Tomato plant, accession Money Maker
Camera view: bottom (45 deg); turntable rotation: 300 degrees
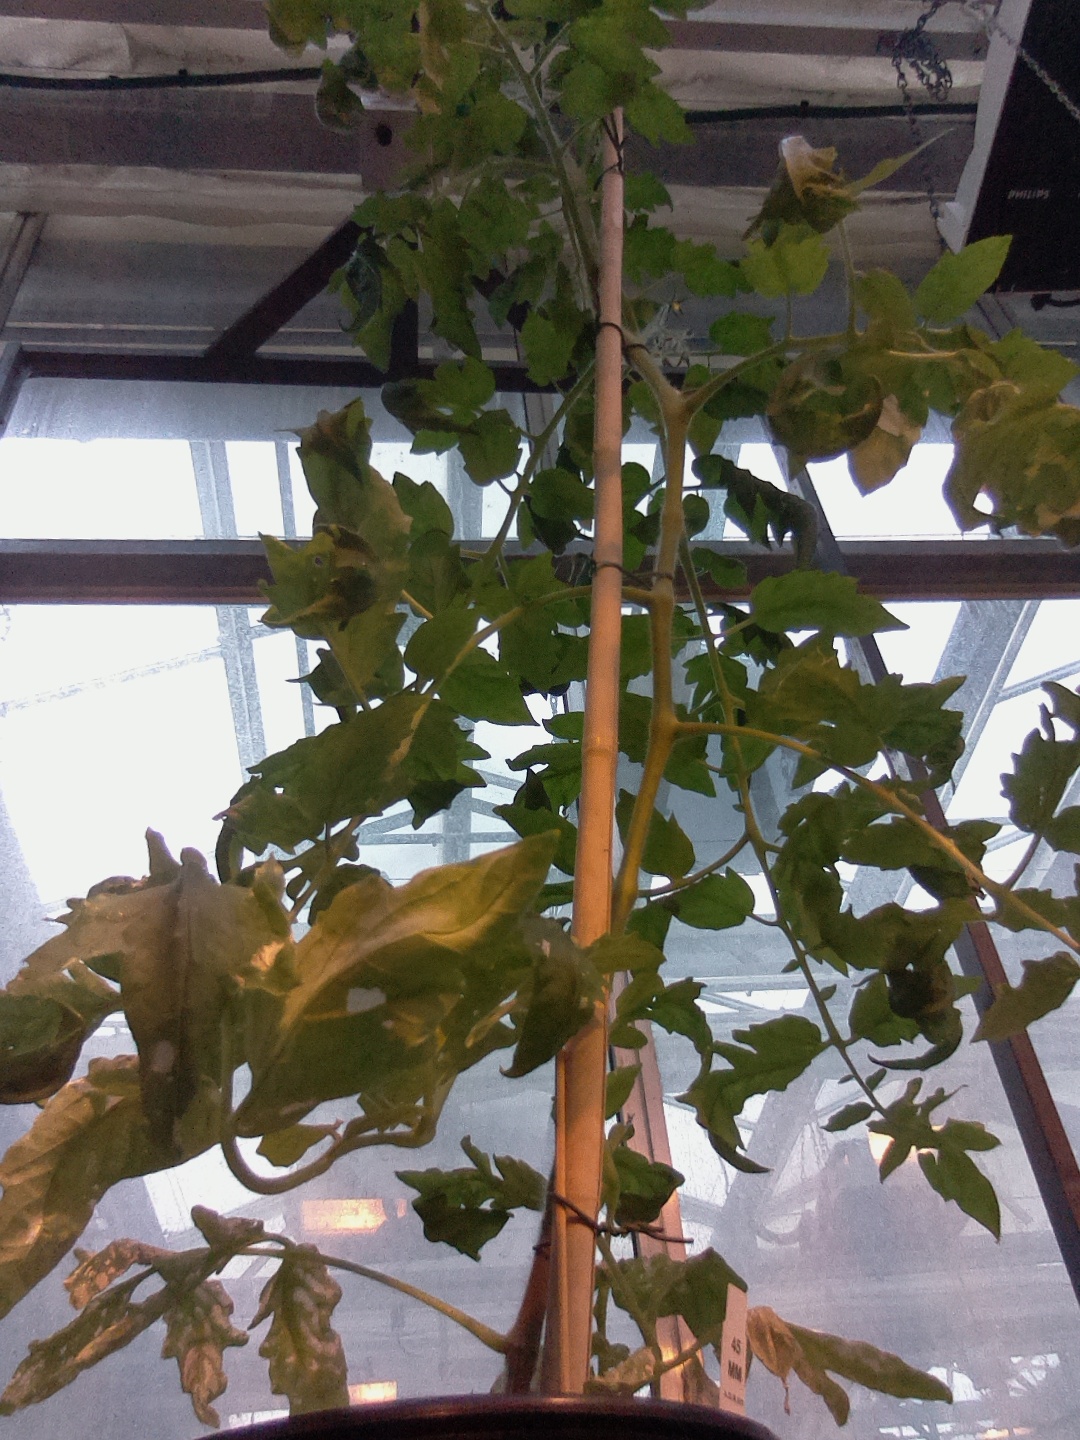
BBCH growth stage 61: 10%-20% of flowers open